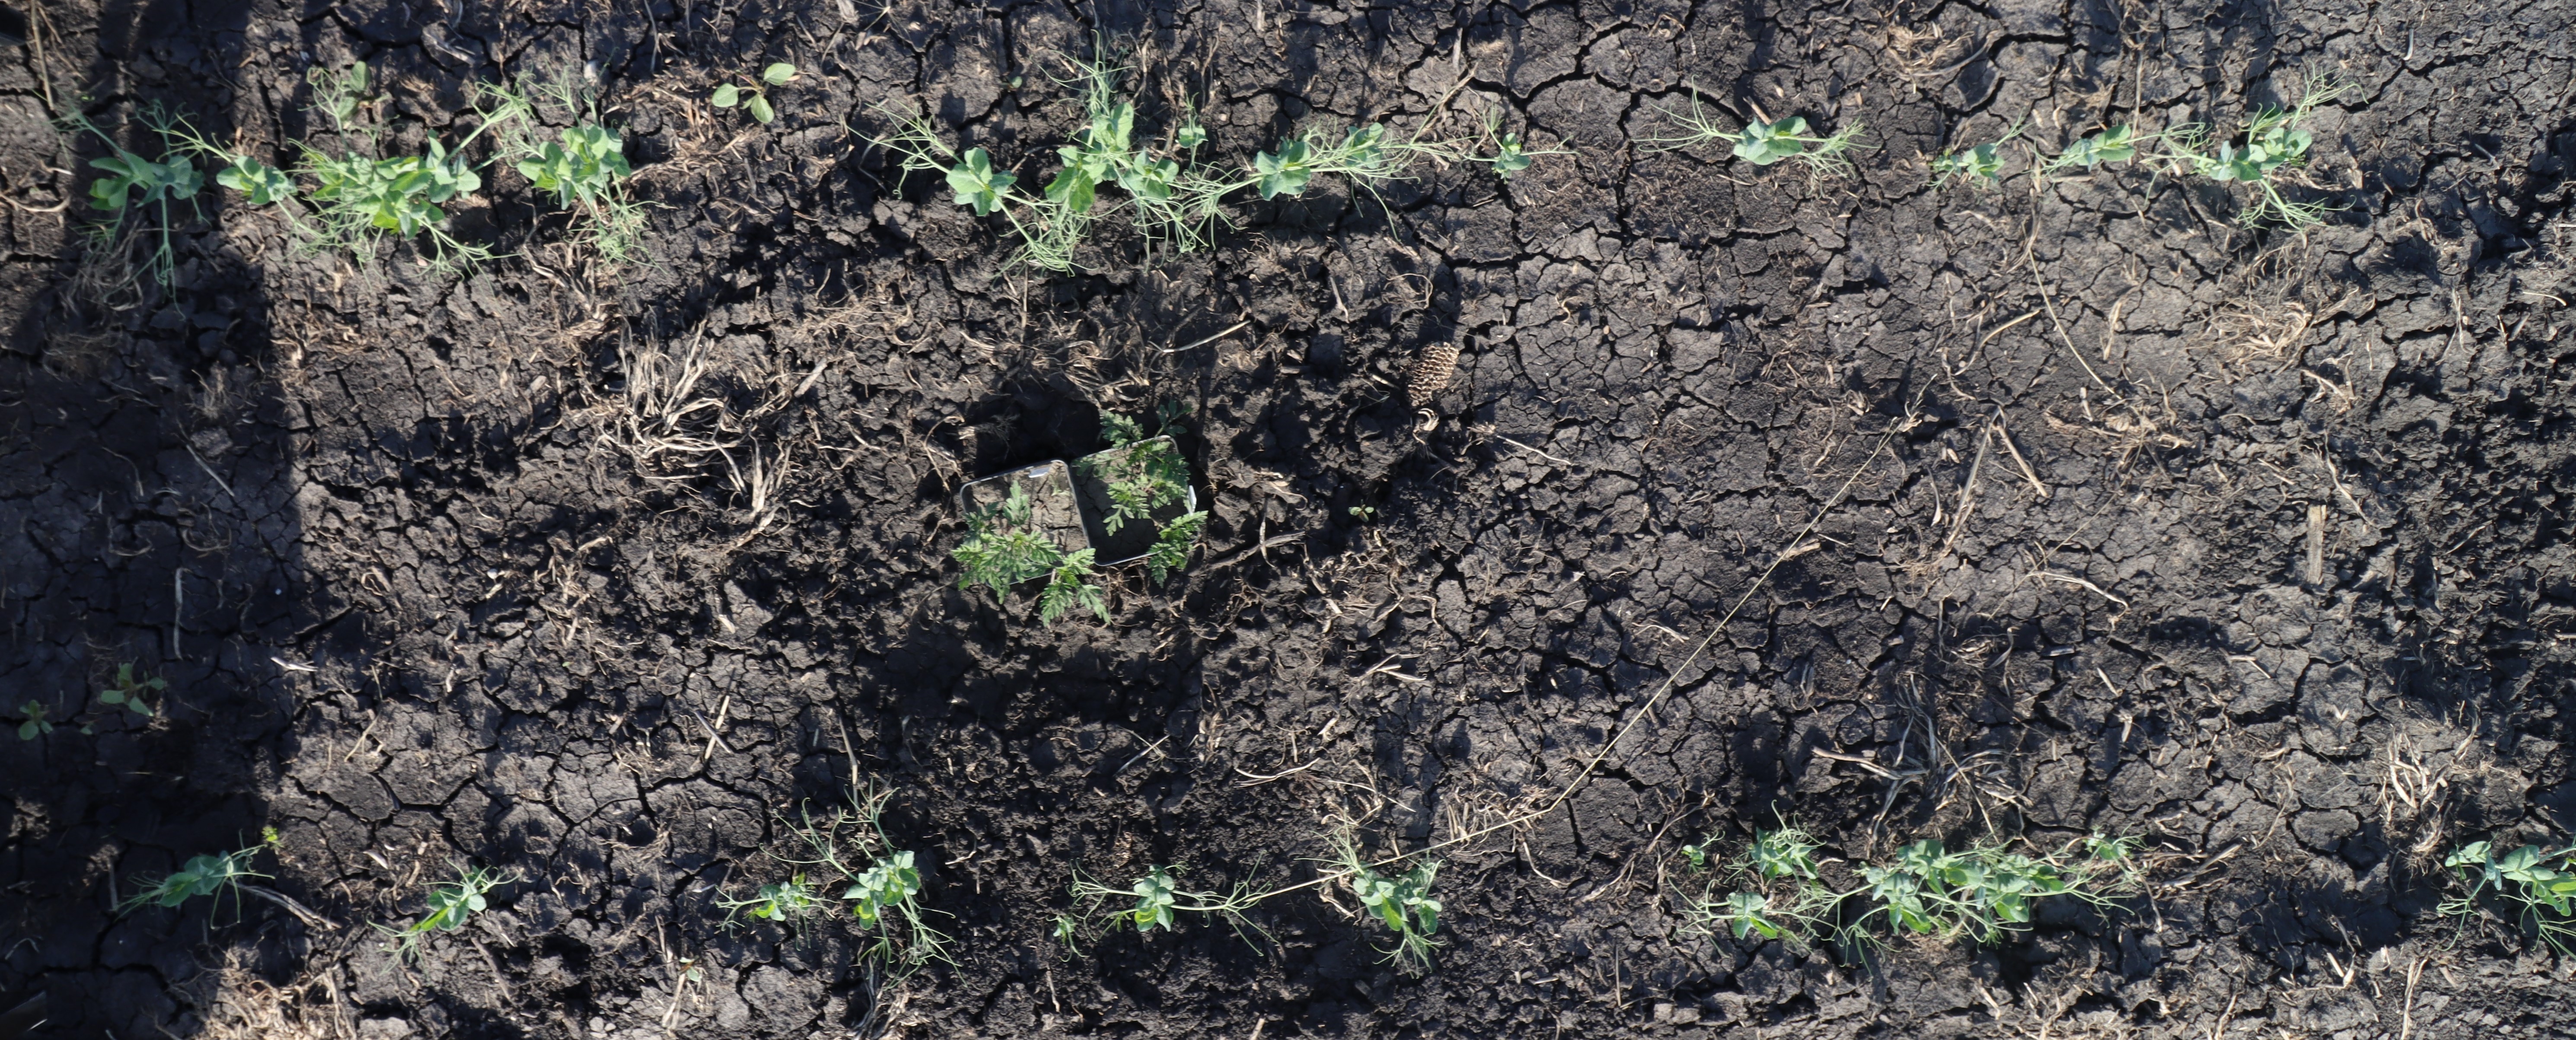
Crop: Field pea
Objects: Ragweed, Ragweed, Ragweed, Ragweed, Field Pea, Field Pea, Field Pea, Field Pea, Field Pea, Field Pea, Field Pea, Field Pea, Field Pea, Field Pea, Field Pea, Field Pea, Field Pea, Field Pea, Field Pea, Field Pea, Field Pea, Field Pea, Field Pea, Field Pea